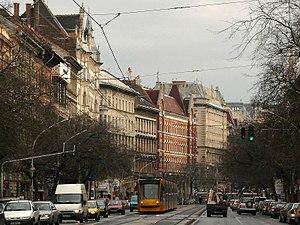
Le Nagykörút est une voie structurante du centre-ville de Budapest. Elle désigne à l'origine dans la toponymie vernaculaire la grande chaussée circulaire qui relie Margit híd au nord à Petőfi híd au sud et qui sépare l'hypercentre de Pest des quartiers résidentiels péricentraux. De nos jours, l'expression tend à englober également la prolongation du boulevard sur Buda.